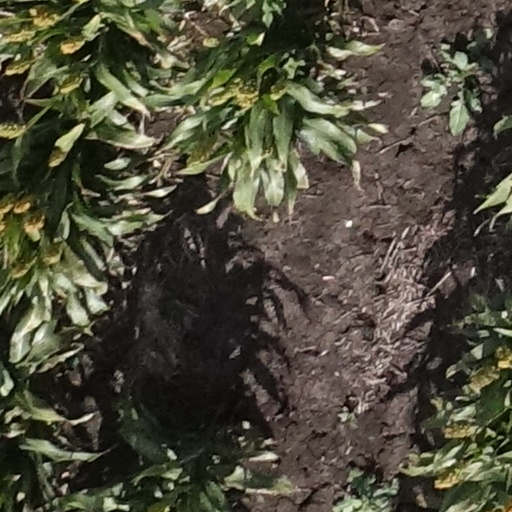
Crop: sorghum